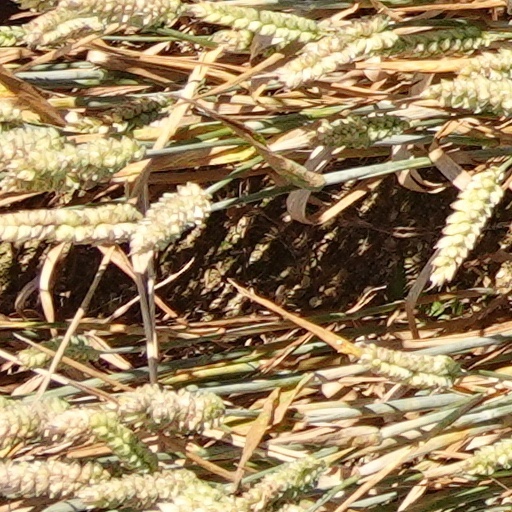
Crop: wheat